Francis Lascelles Jardine

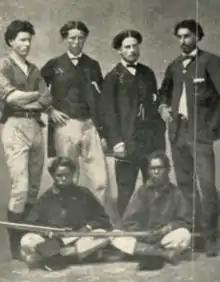
Frank Jardine (standing third from left) with his brothers and Native Police troopers

Francis Lascelles (Frank) Jardine (28 August 1841 – 19 March 1919) was a Scottish-Australian pioneer who was at the forefront of British colonization and Aboriginal dispossession in the Cape York Peninsula and Torres Strait regions of Far North Queensland.